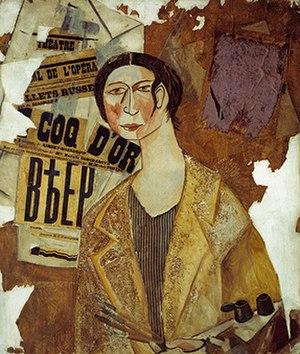
Mikhaïl Fiodorovitch Larionov, dit Michel Larionov, né le 3 juin 1881 à Tiraspol et mort le 10 mai 1964 à Fontenay-aux-Roses, est un peintre et décorateur russe naturalisé français.